Question: Please indicate a possible affordance area of the bed that can be used for lying on
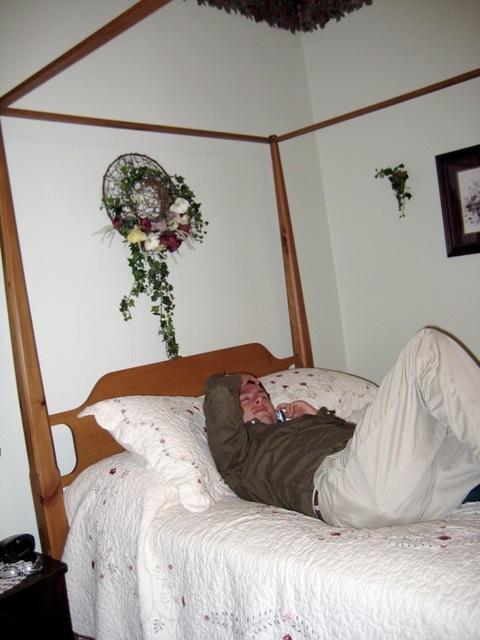
Answer: [59.655, 362.7, 479.623, 635.981]